The King Is Alive

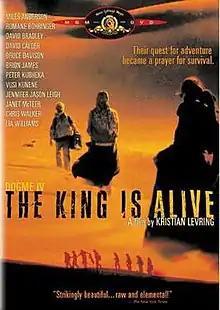

The King Is Alive is a 2000 English-language Danish drama film directed by Kristian Levring, and starring Jennifer Jason Leigh, Bruce Davison, David Bradley, Janet McTeer, David Calder, and Brion James in his final feature film appearance. The fourth film to be done according to the Dogme 95 rules, it was screened in the Un Certain Regard section at the 2000 Cannes Film Festival.